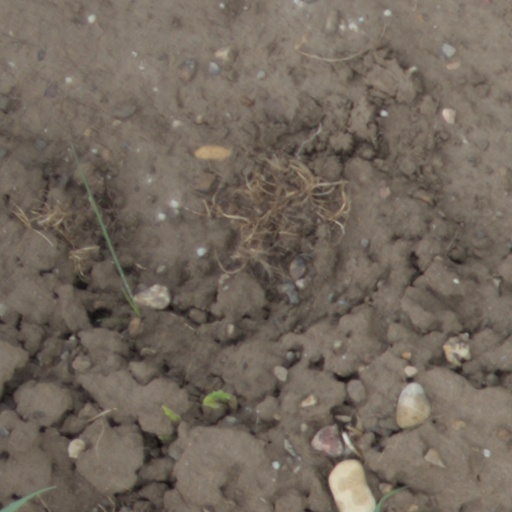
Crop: wheat